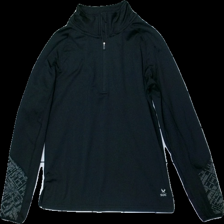
View: front
Type: Training top
Category: Children
Brand: Lindex
Colors: Black
Material: 100% polyester
Pattern: Other
Cut: Regular
Size: 146
Season: All
Price range: <50
Recommended usage: Reuse
Description: tränings tröja med relex